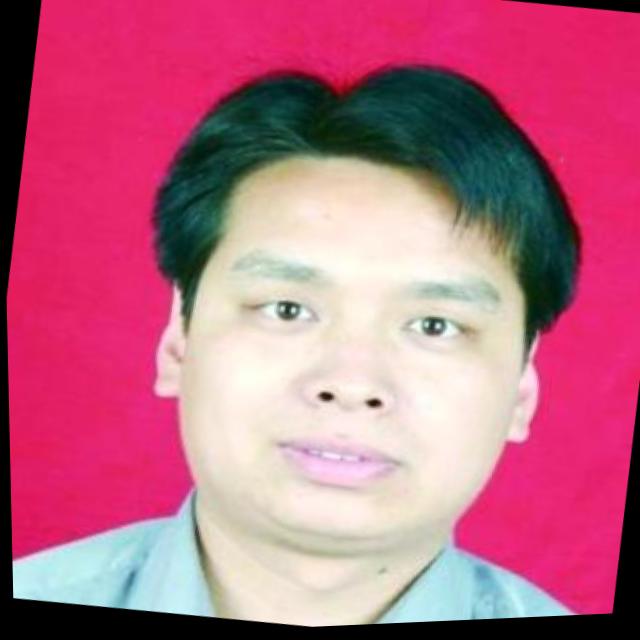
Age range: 21-44